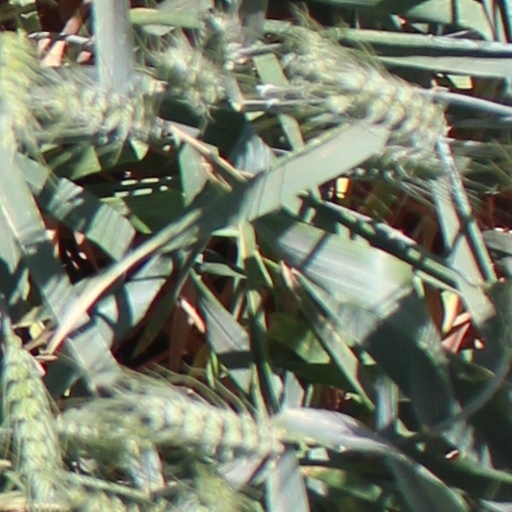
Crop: wheat